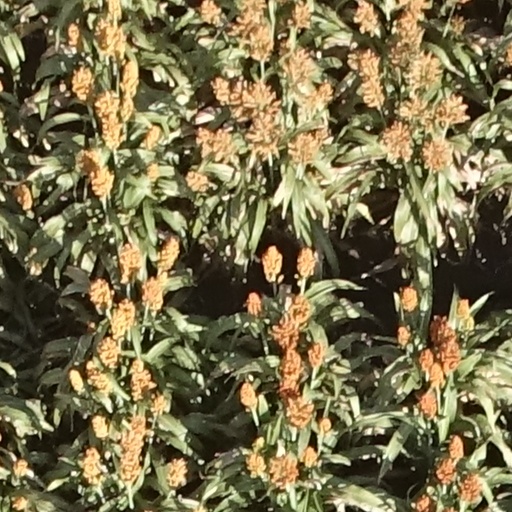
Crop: sorghum